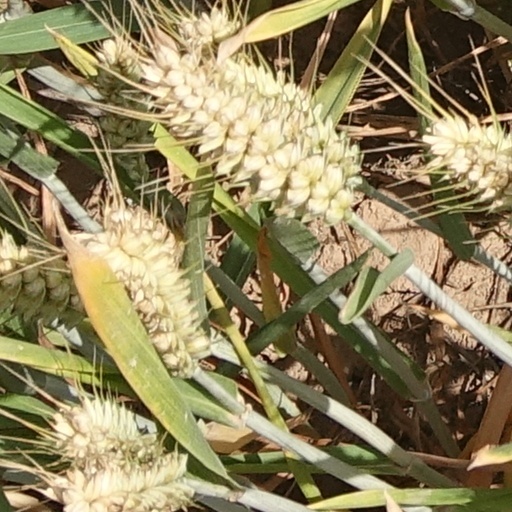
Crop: wheat